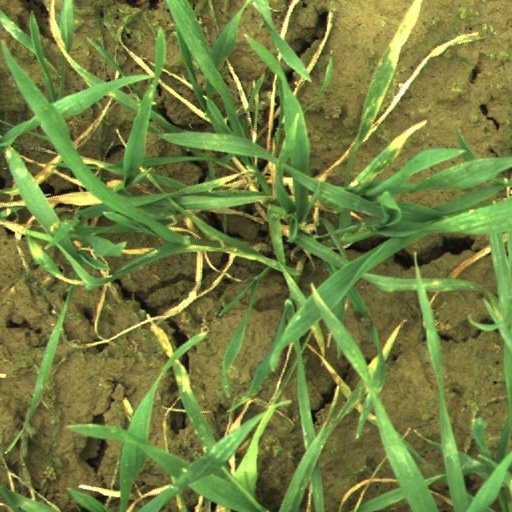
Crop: wheat